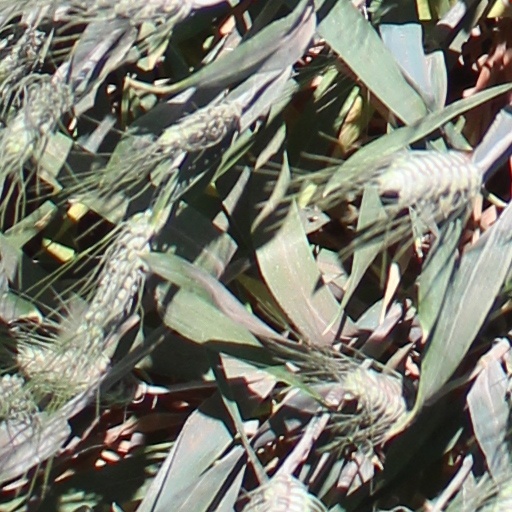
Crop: wheat